Otto Heller

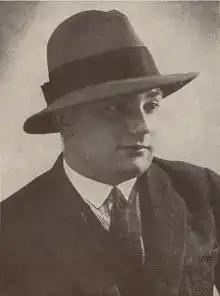

Otto Heller, B.S.C. (8 March 1896 – 19 February 1970) was a Czech cinematographer long resident in the United Kingdom. He worked on more than 250 films, including "Richard III" (1955), "The Ladykillers" (1955) and "Peeping Tom" (1960).